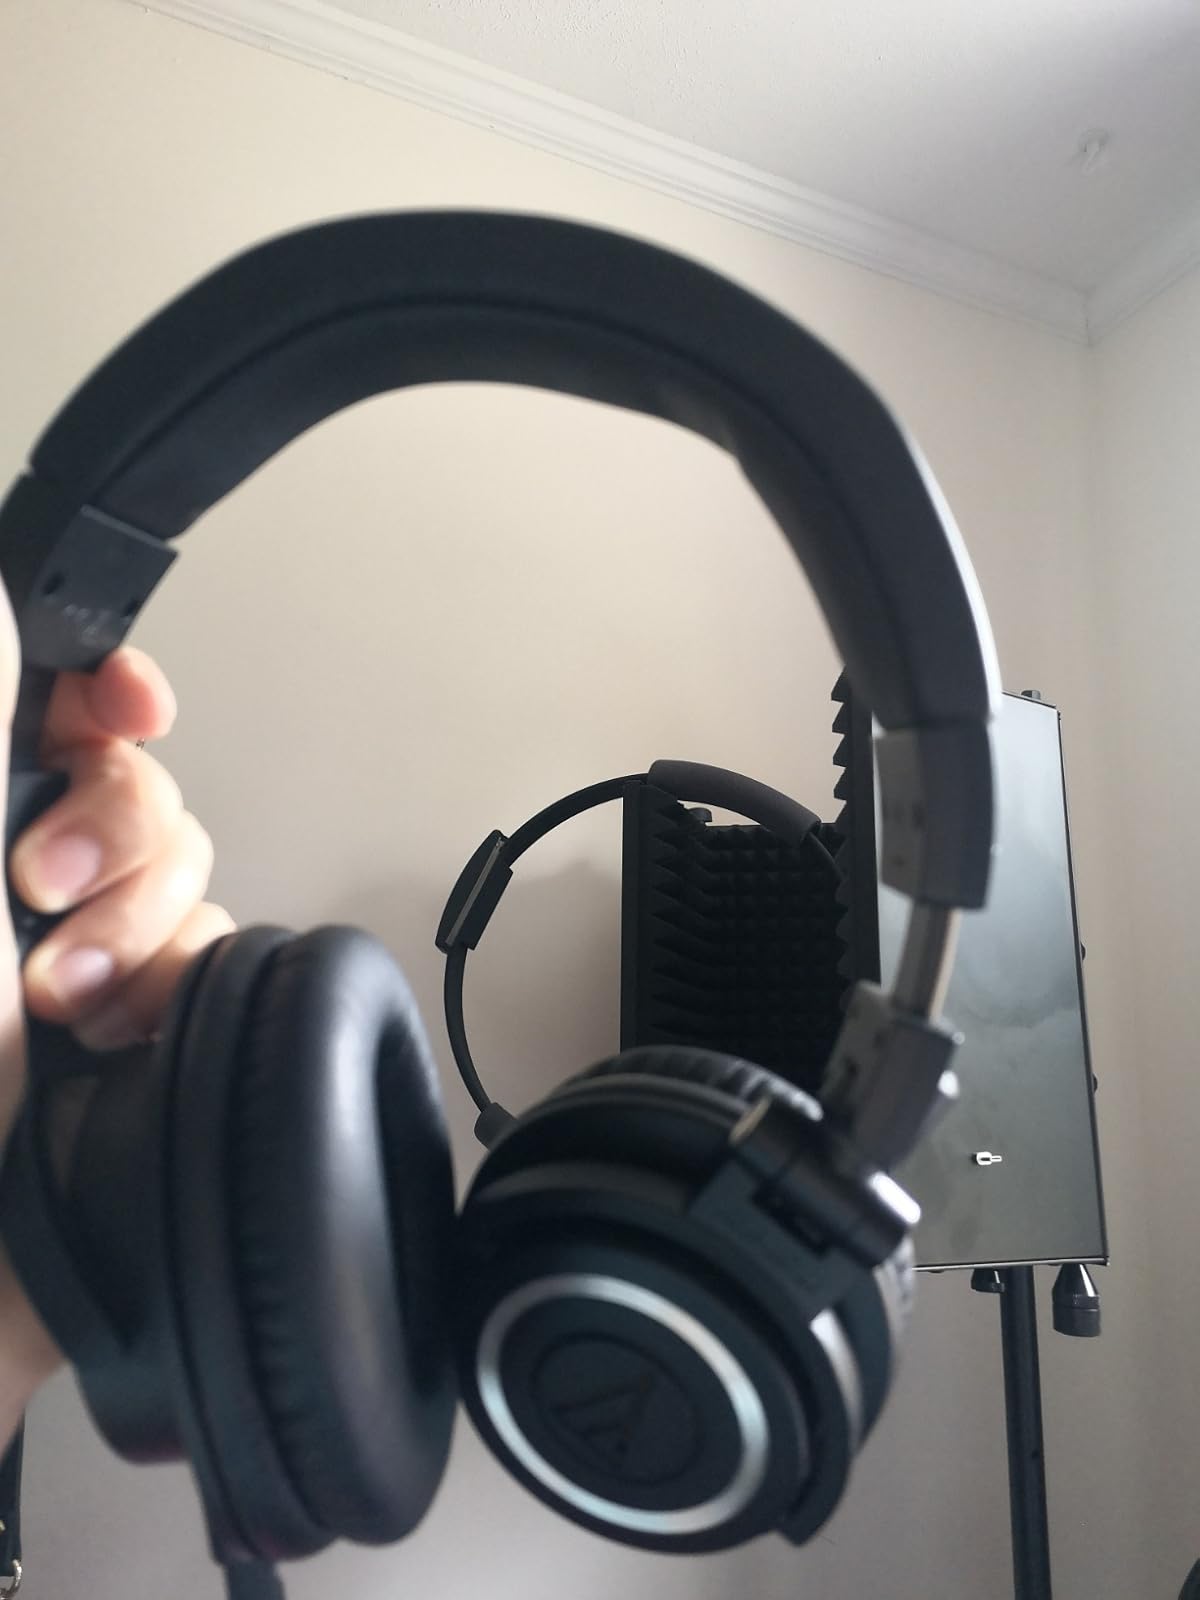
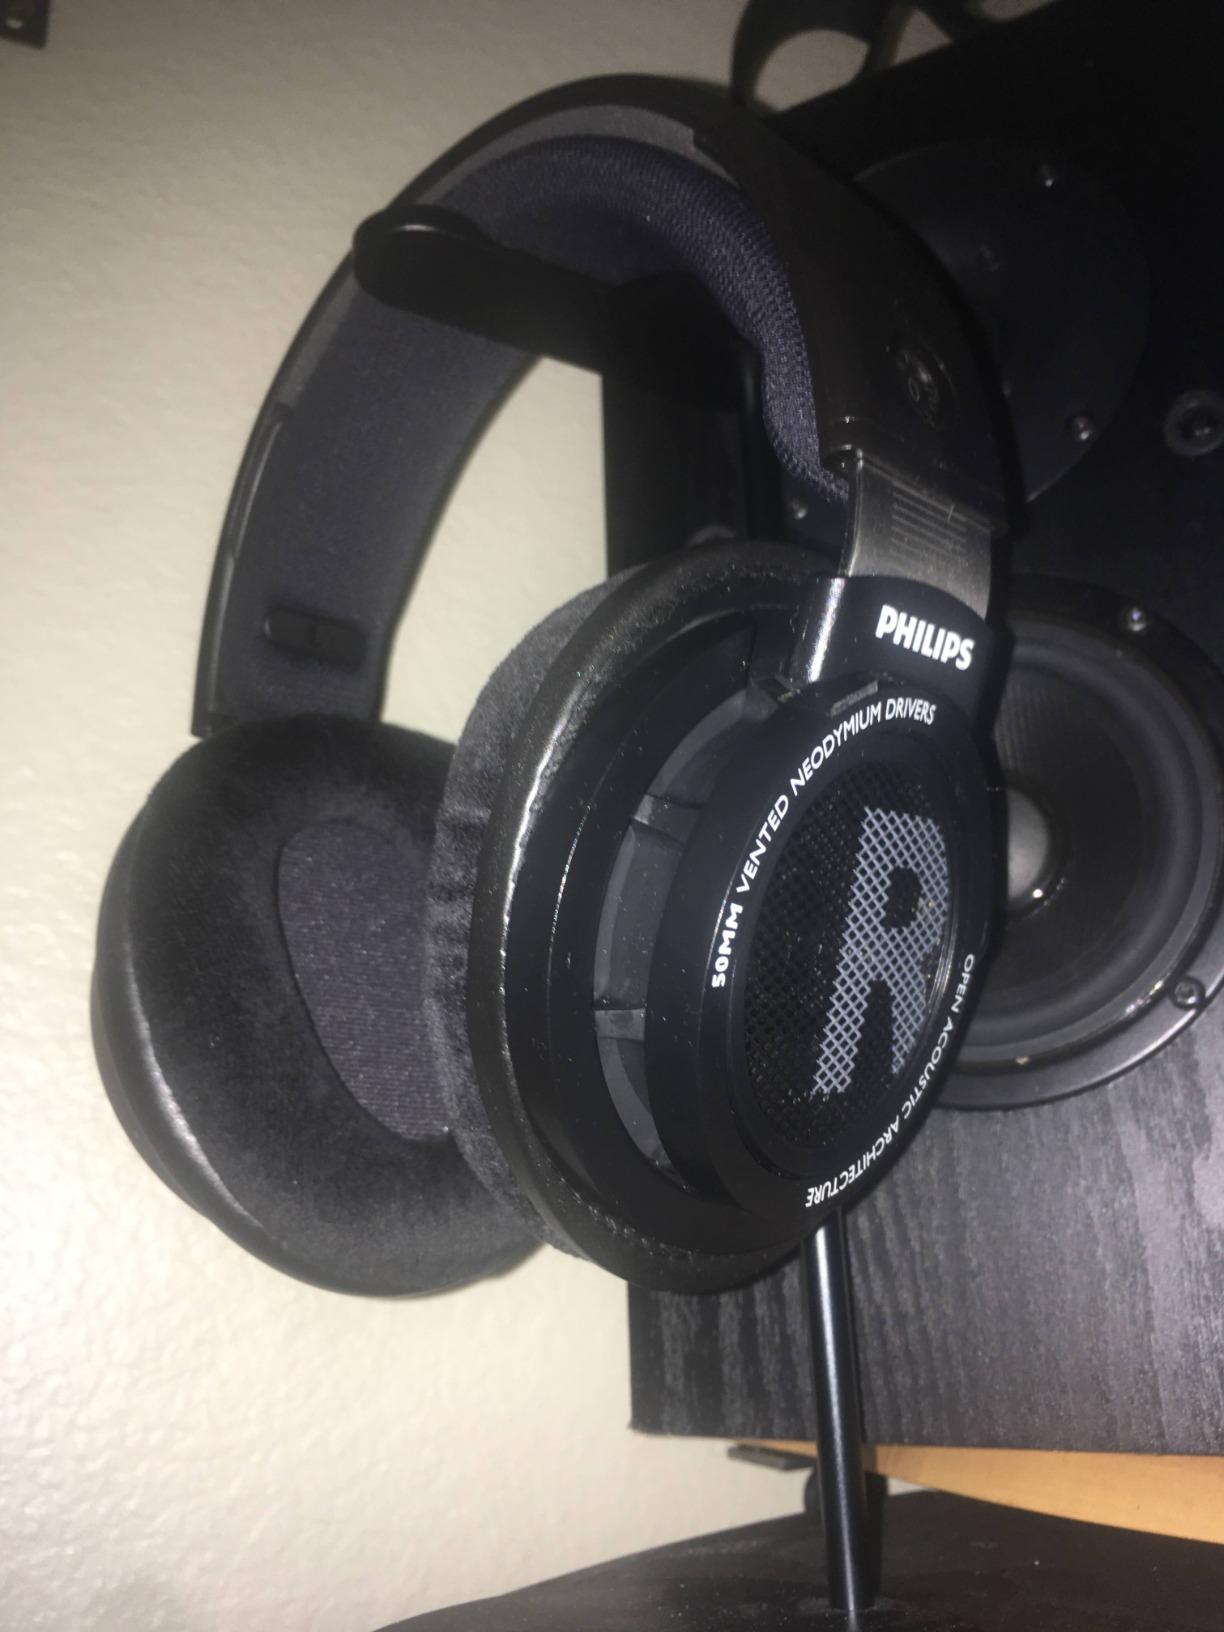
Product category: headphones
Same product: no